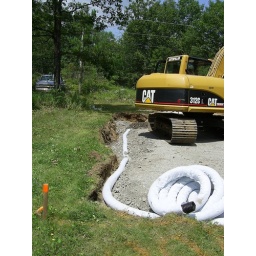
Dad had to go to the lake and put Big O around the perimeter for back up of water runoff